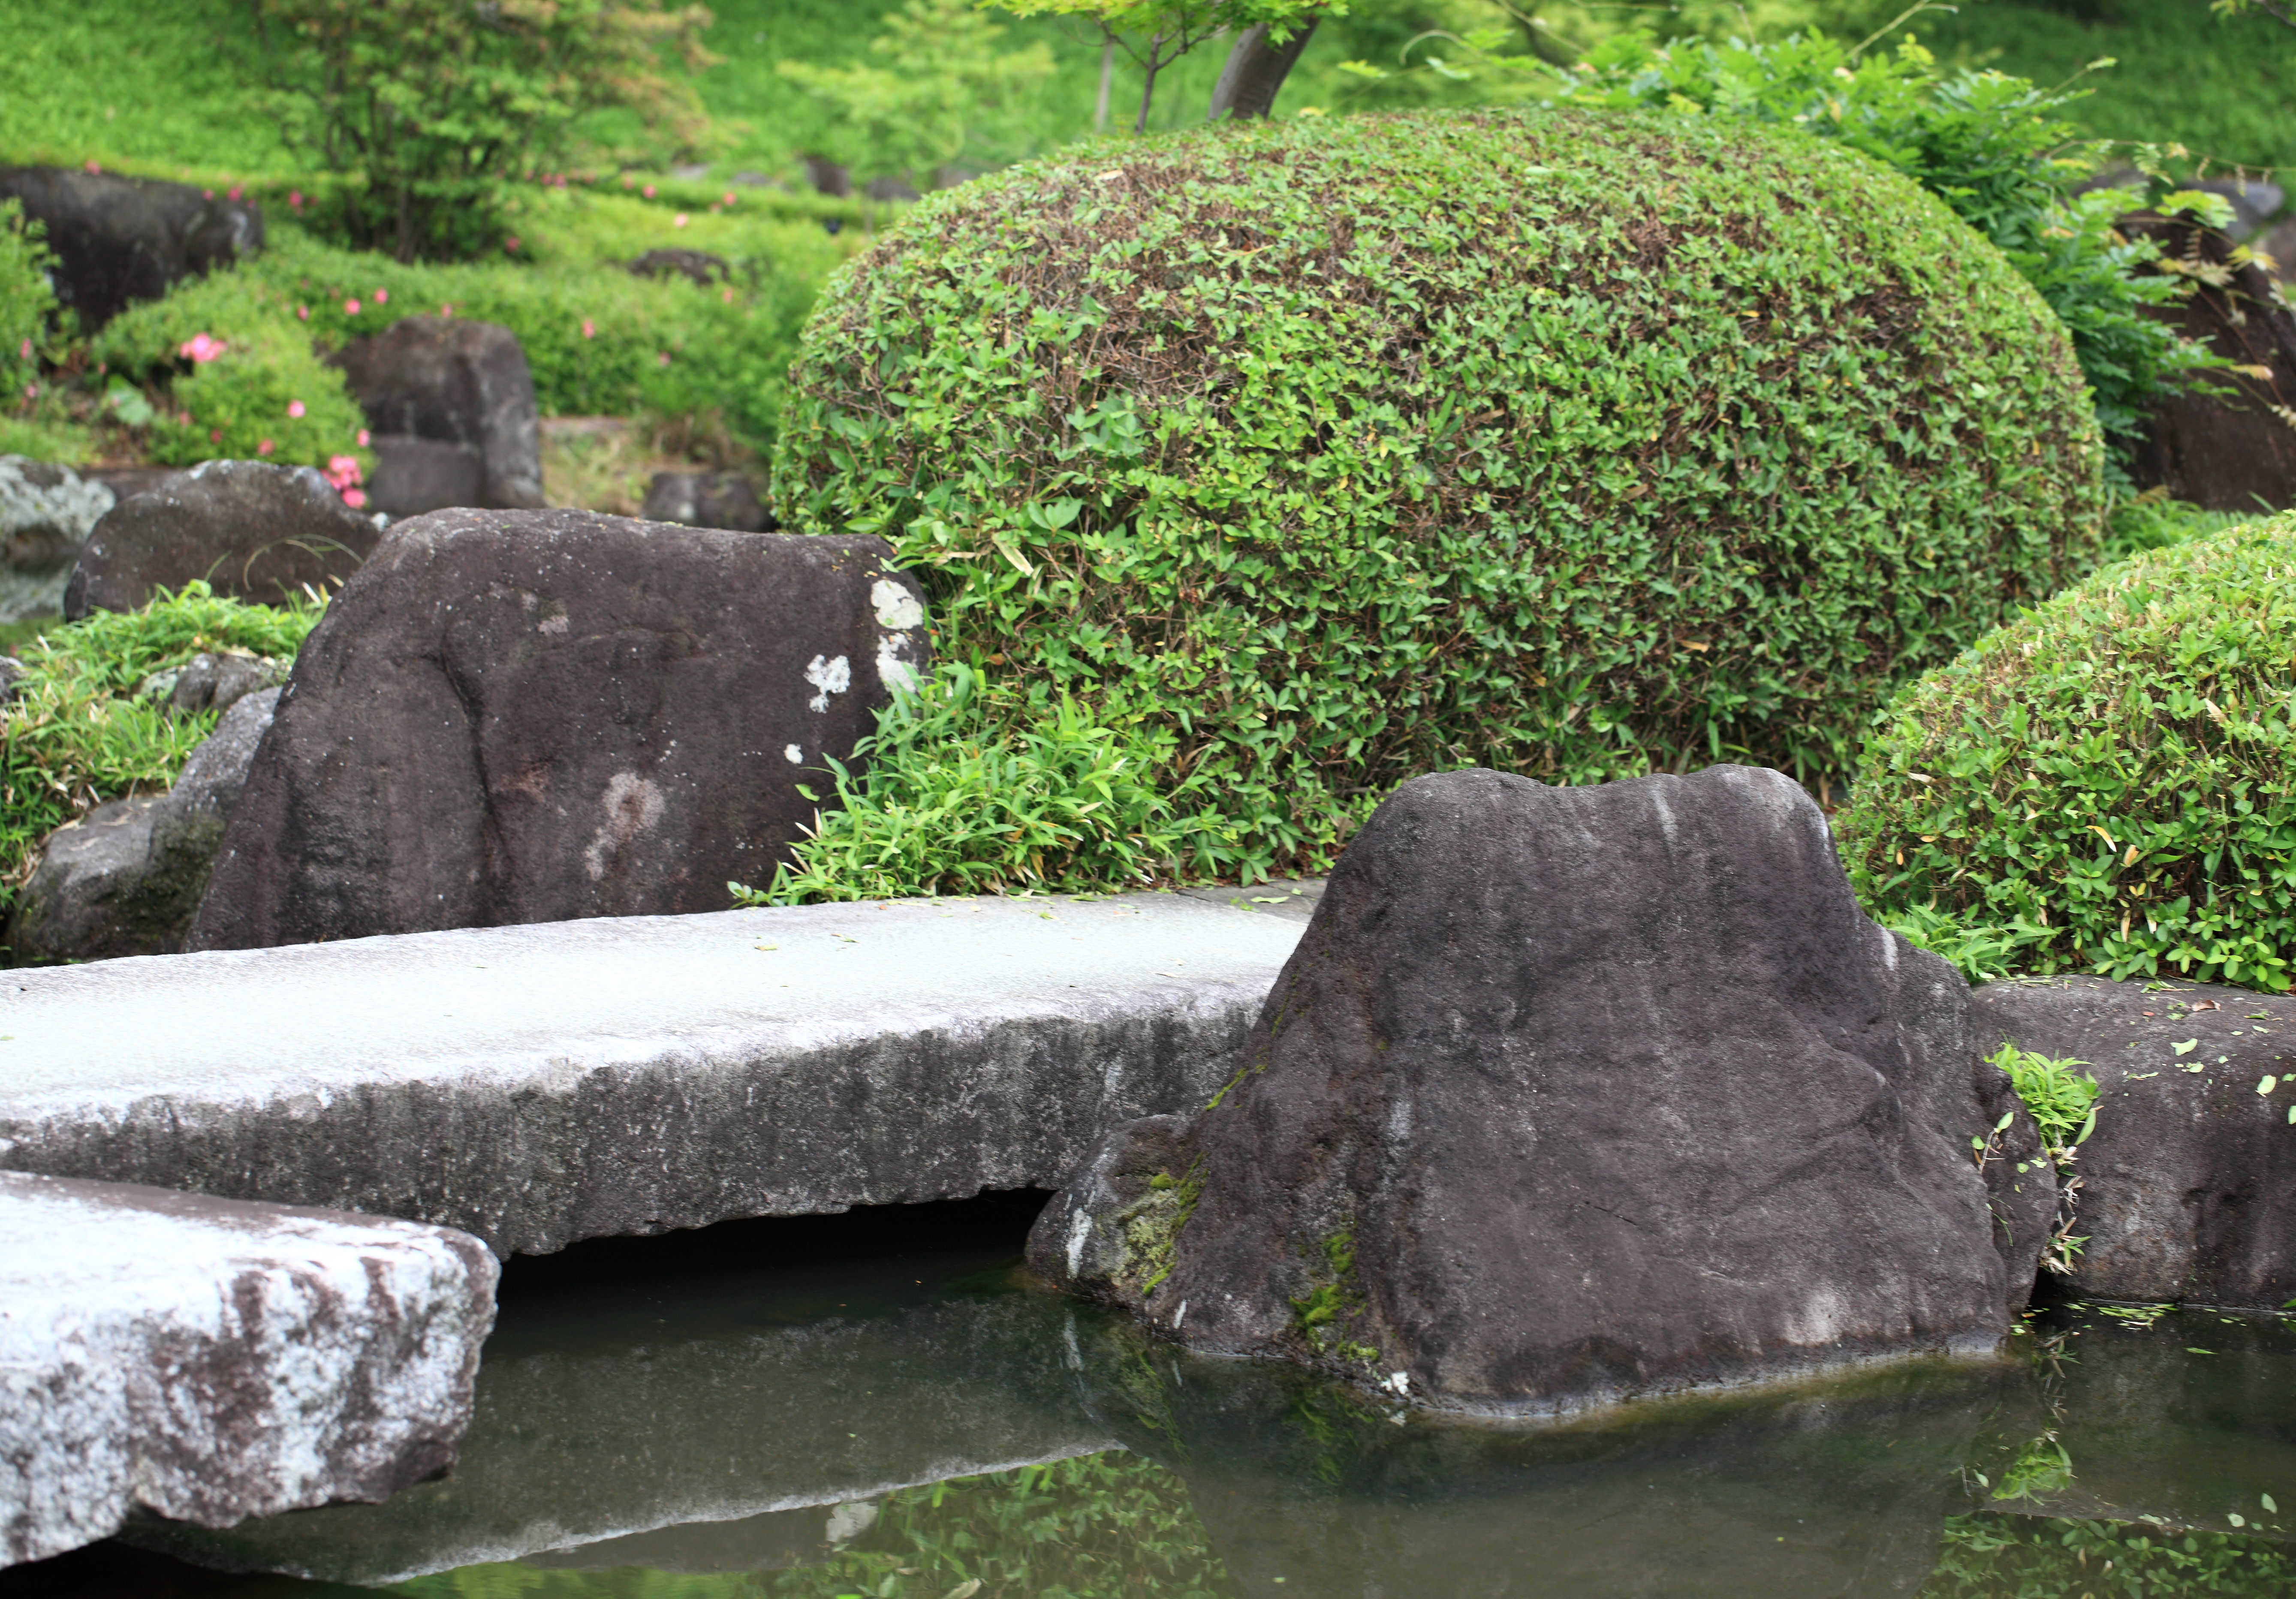
tree, rock, plant, flower, wall, pond, stream, green, high, botany, garden, japanese, shrub, boulder, 5d, style, hires, markii, hi, res, resolution, gunma, maebashi, gunmaflowerpark